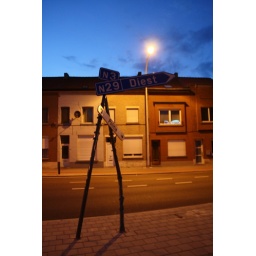
Bent street sign in Tienen, Belgium, July 2010 #1